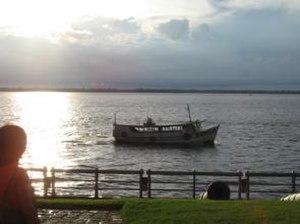
Le rio Guamá est un cours d'eau du nord-est du Pará, et un affluent du rio Tocantins.